Vernon S. Broderick

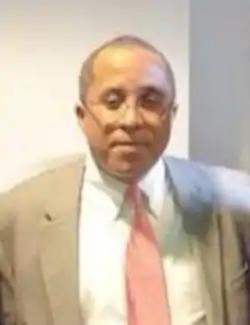
Vernon S. Broderick

On April 15, 2013, President Barack Obama nominated Broderick to serve as a United States district judge of the United States District Court for the Southern District of New York, to the seat vacated by Judge Deborah Batts, who assumed senior status on April 13, 2012. His nomination was reported by a voice vote of the Senate Judiciary Committee on June 13, 2013. The Senate confirmed his nomination by voice vote on September 9, 2013. He received his commission on September 10, 2013.